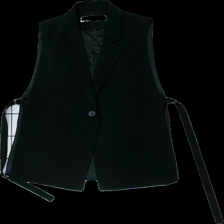
View: front
Type: Vest
Category: Ladies
Brand: Zara
Colors: Black
Material: 100% polyester
Cut: Long
Size: M
Season: All
Damage location: middle center
Damage 2 location: bottom center
Price range: 50-100
Recommended usage: Reuse
Description: svart lång väst